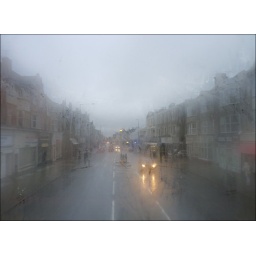
front seat - on top of the bus - with a nice misty film over the window...